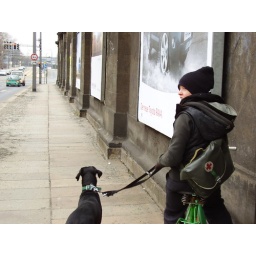
bike and dog near owens house